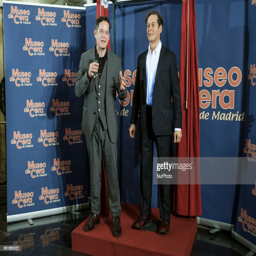
actor unveils his wax figure